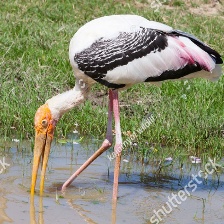
Species: ASIAN OPENBILL STORK
Scientific name: ANASTOMUS OSCITANS
ImageNet parent category: white_stork